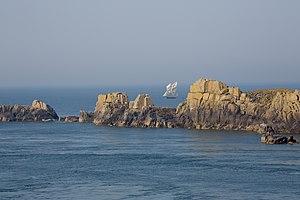
La Cancalaise à l'horizon (depuis la Pointe du Grouin)
La Cancalaise est une réplique de bisquine construite en 1987 à Cancale. Elle est gréée en lougre de pêche à trois-mâts avec voiles au tiers.